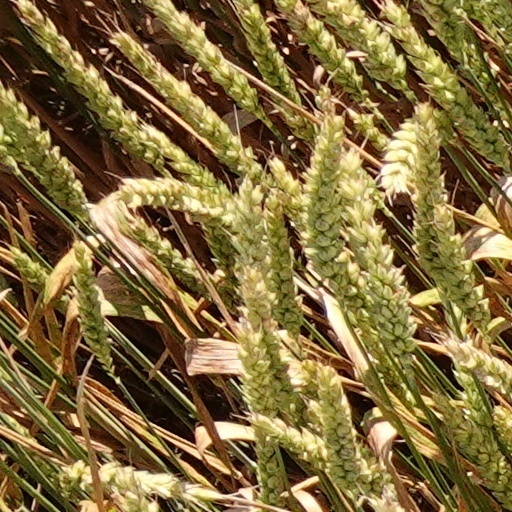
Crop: wheat